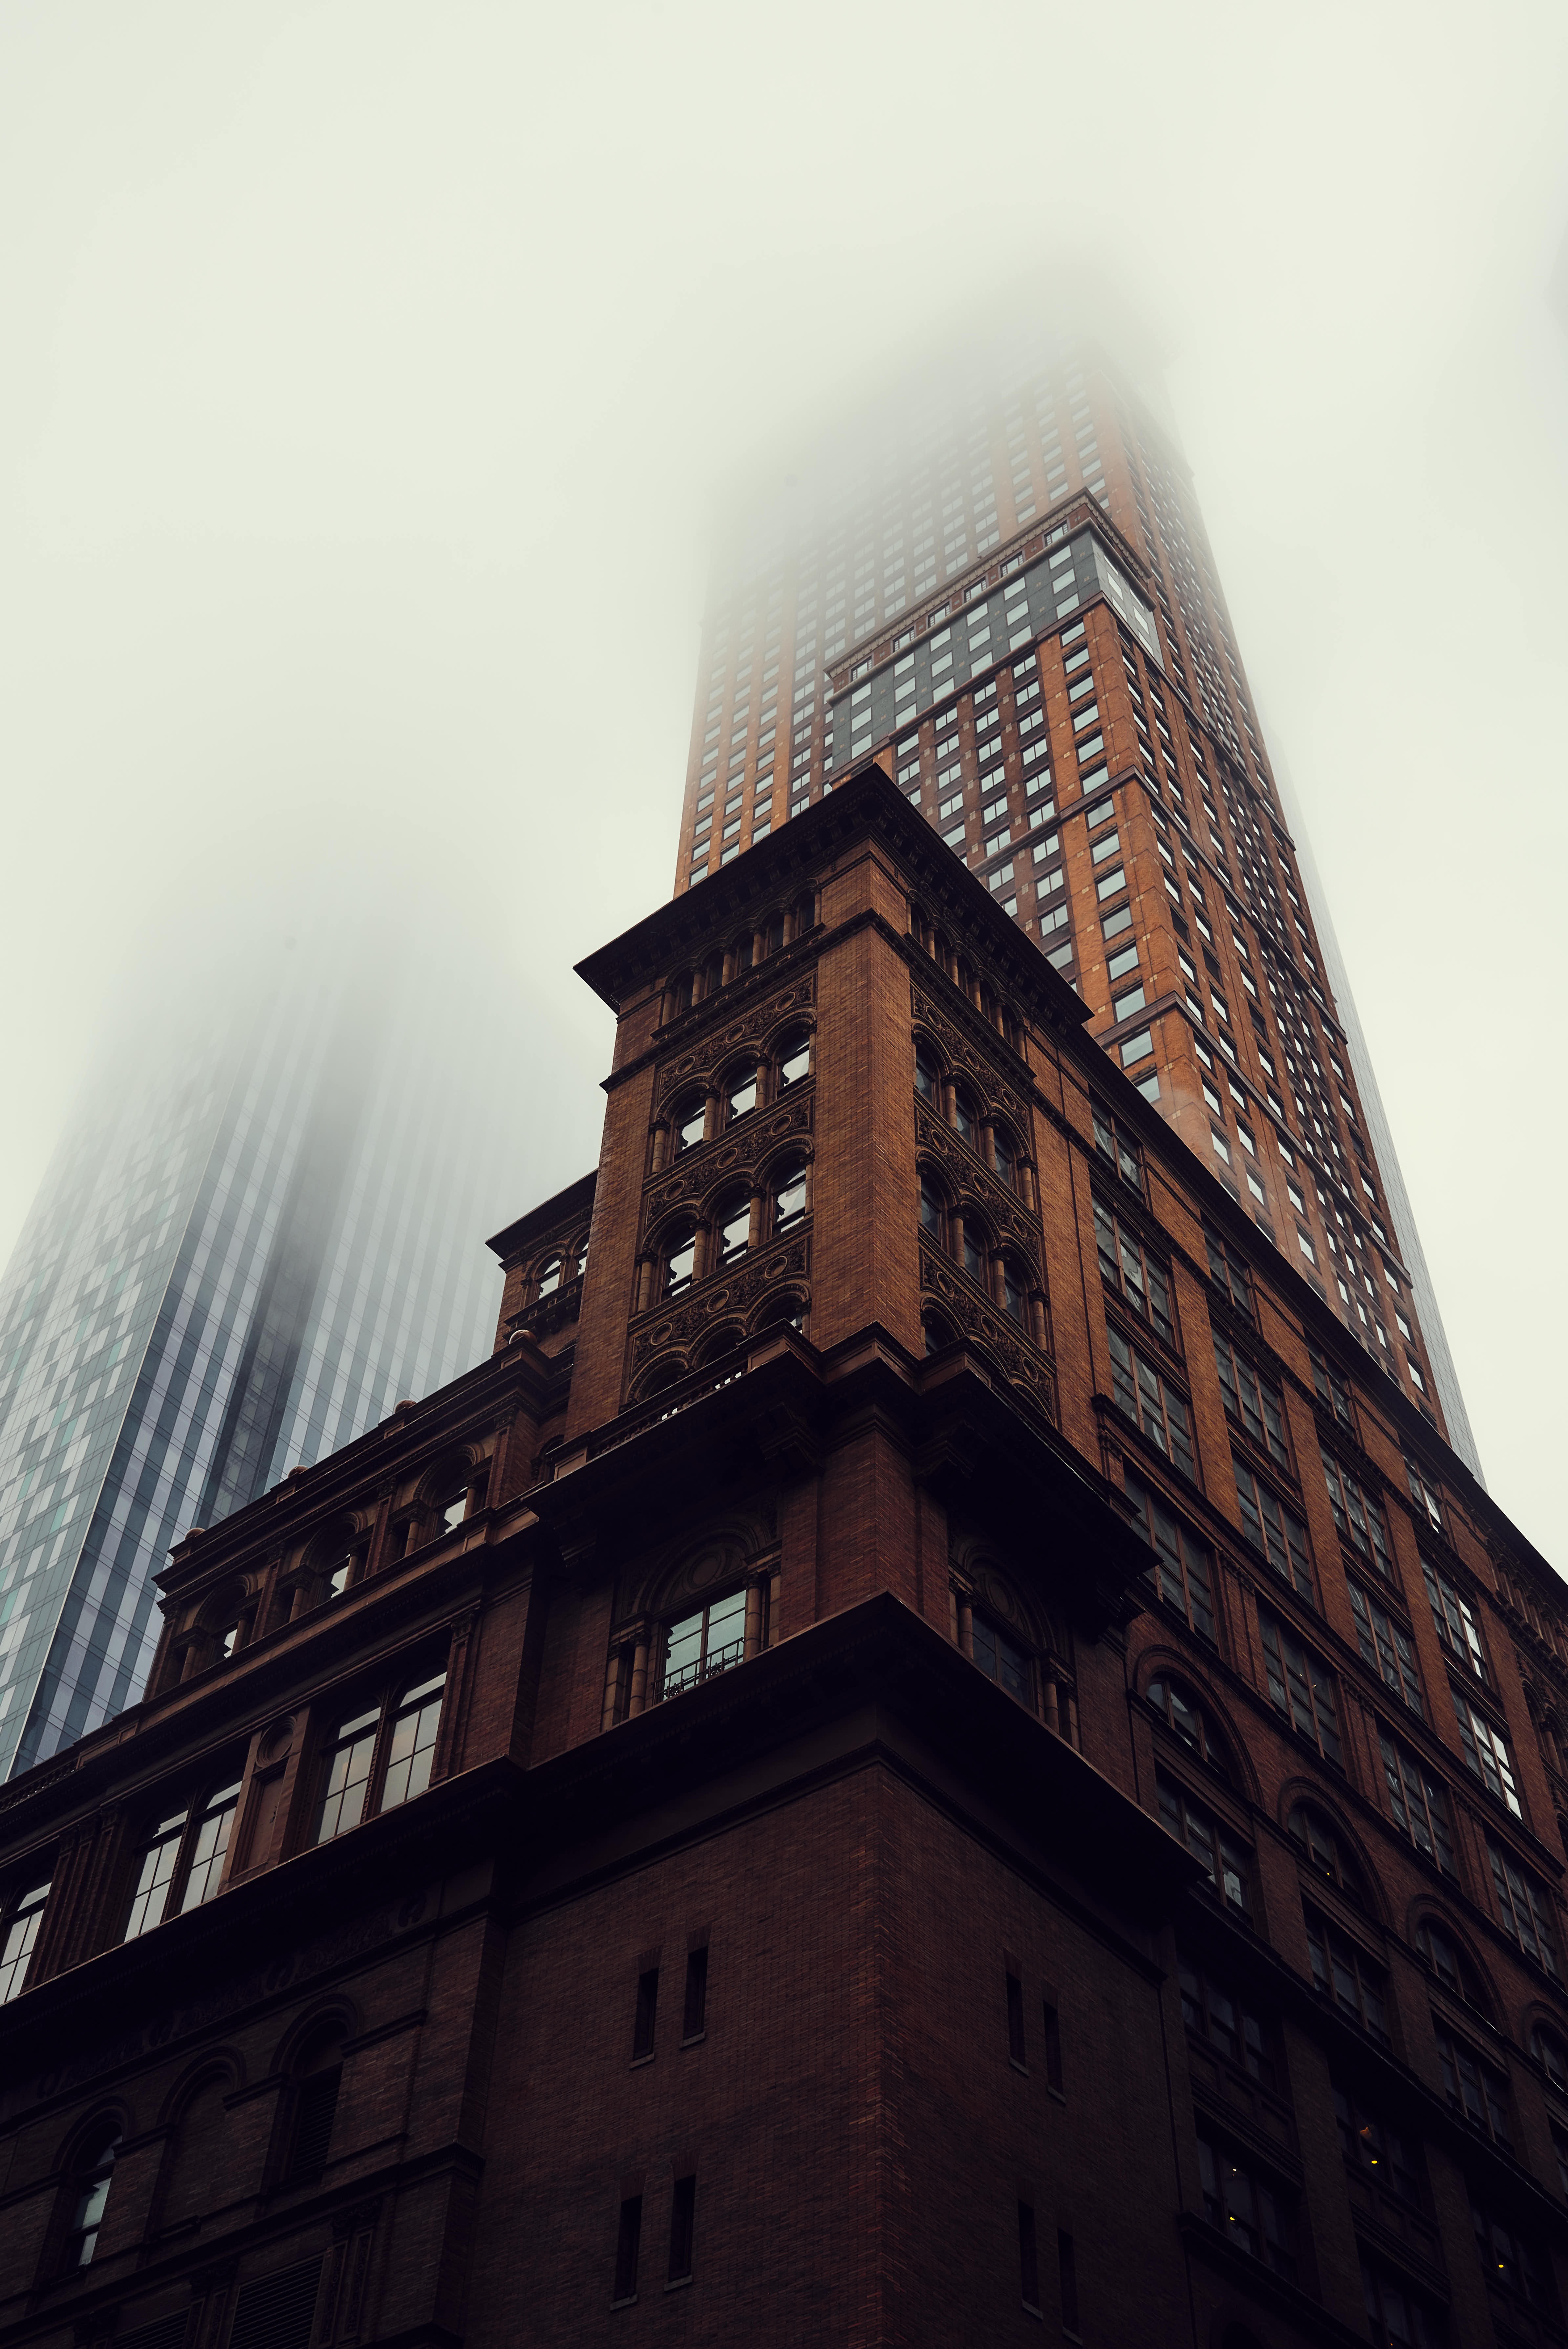
architecture, sky, house, building, city, skyscraper, cityscape, downtown, evening, reflection, tower, landmark, facade, tower block, shape, urban area